Endeavour (crater)

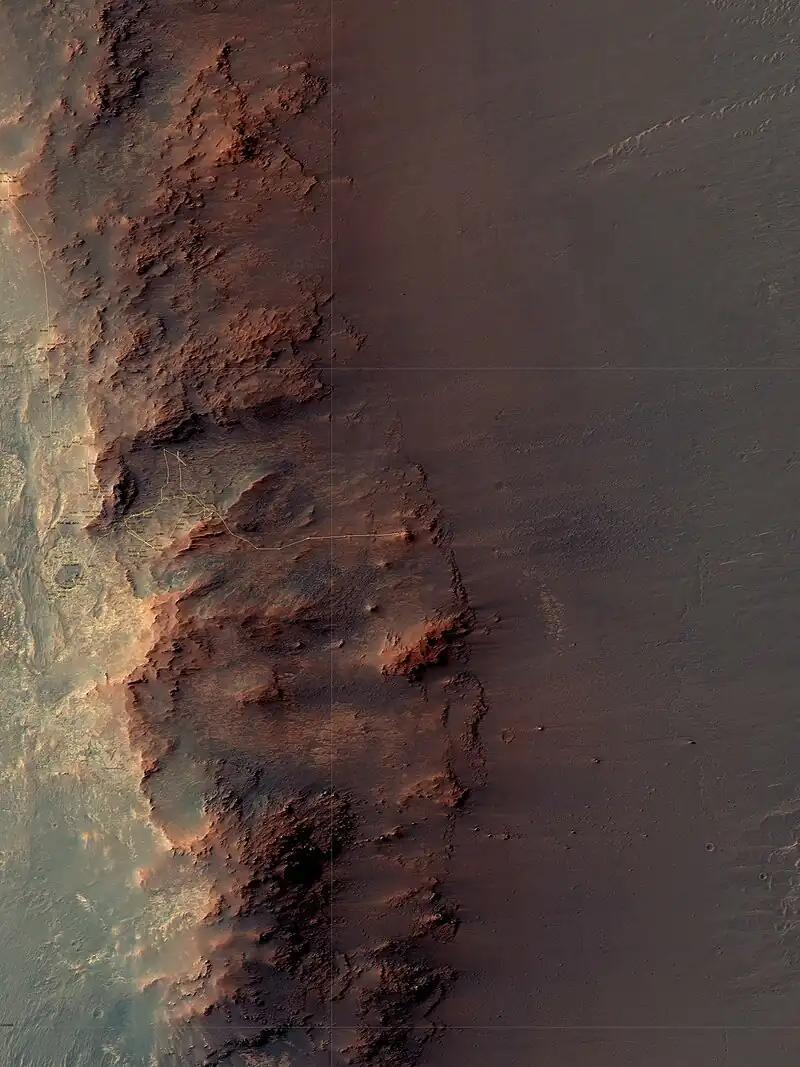
A detailed-class rover traverse map by the mission, released on September 28, 2016, showing the track of the rover up to Sol 4500 as it heads deeper in Endeavour

MER-B from 2011 to 2016 explored the Western rim of Endeavour, starting at Cape York (Mars) then moving down through Botany Bay to Solander Point, along Murray Ridge moving south to Marathon Valley; in late 2016 it began moving inward to the crater floor: It then moved back to the rim and went south to gully named Perseverance Valley, leaving the Cape Tribulation section, and heading towards Cape Bryon.